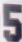
Number: 5